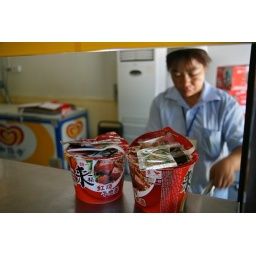
Fast food was the sign on the building that served these. We found it in the Summer palace.